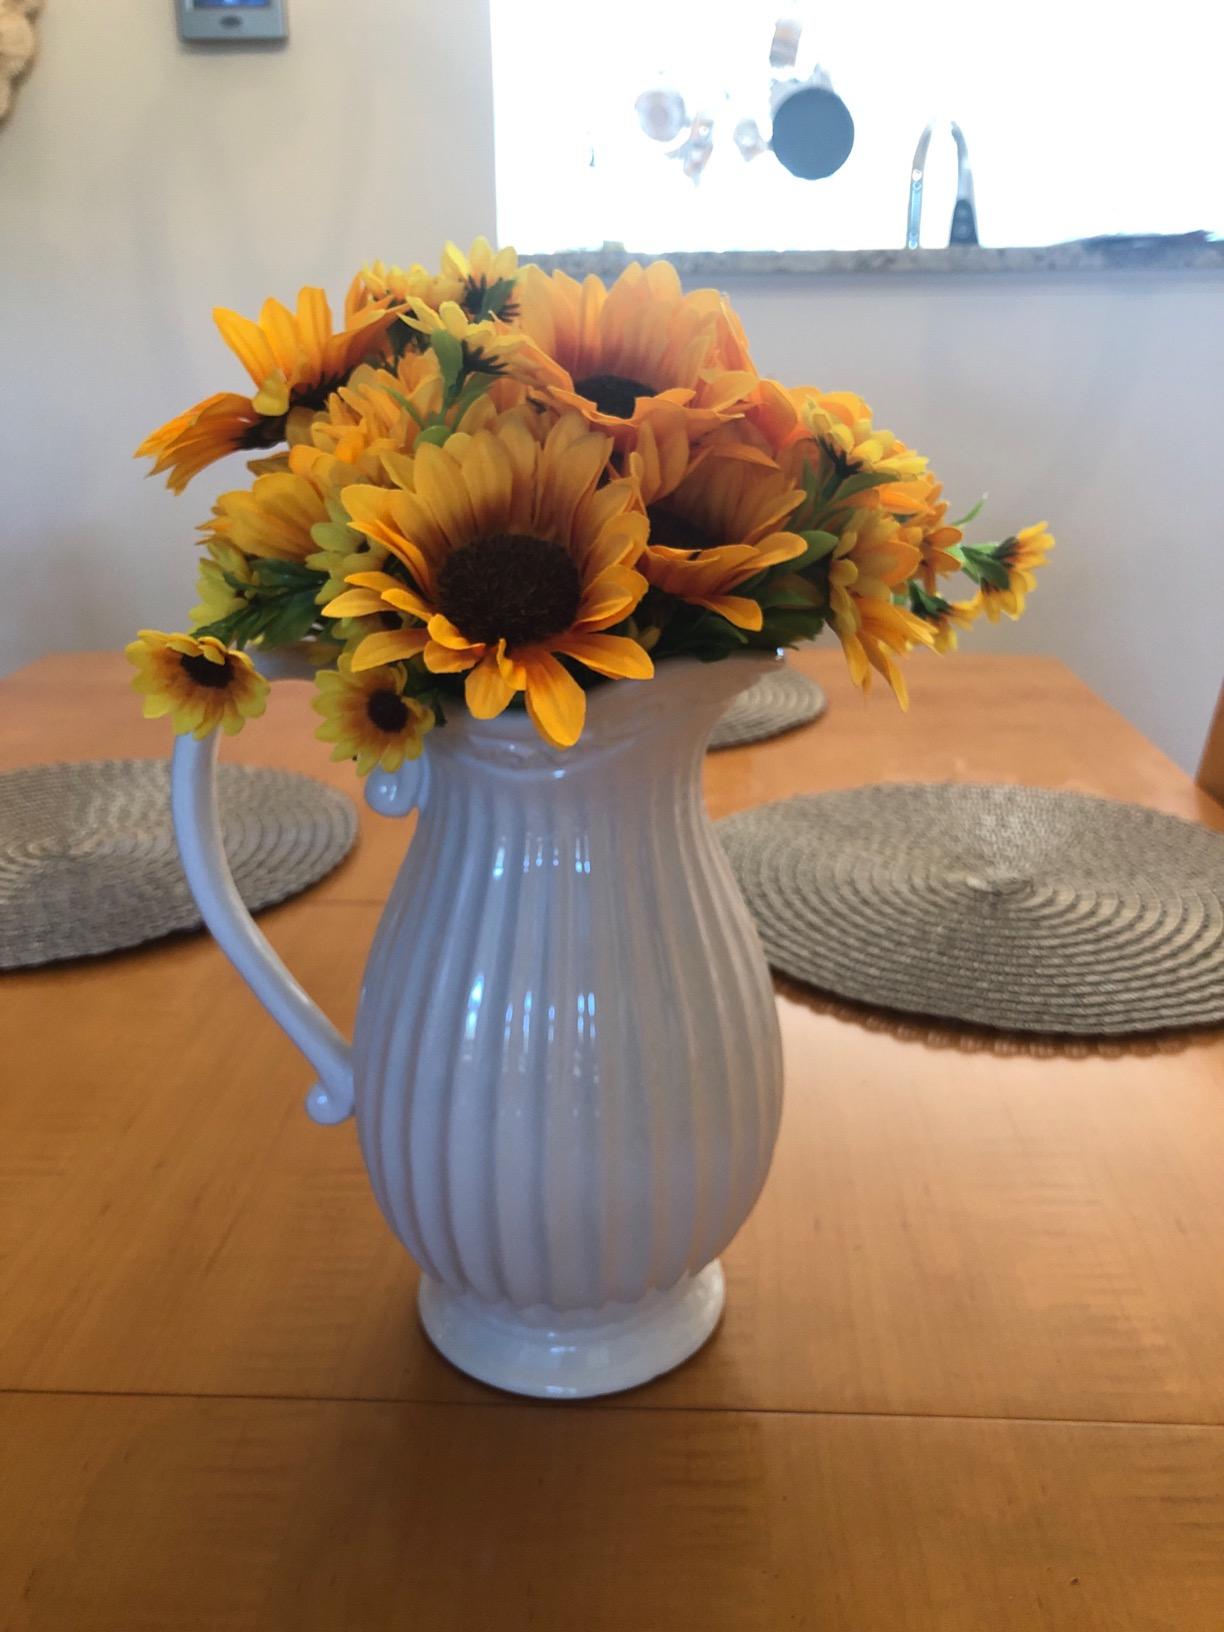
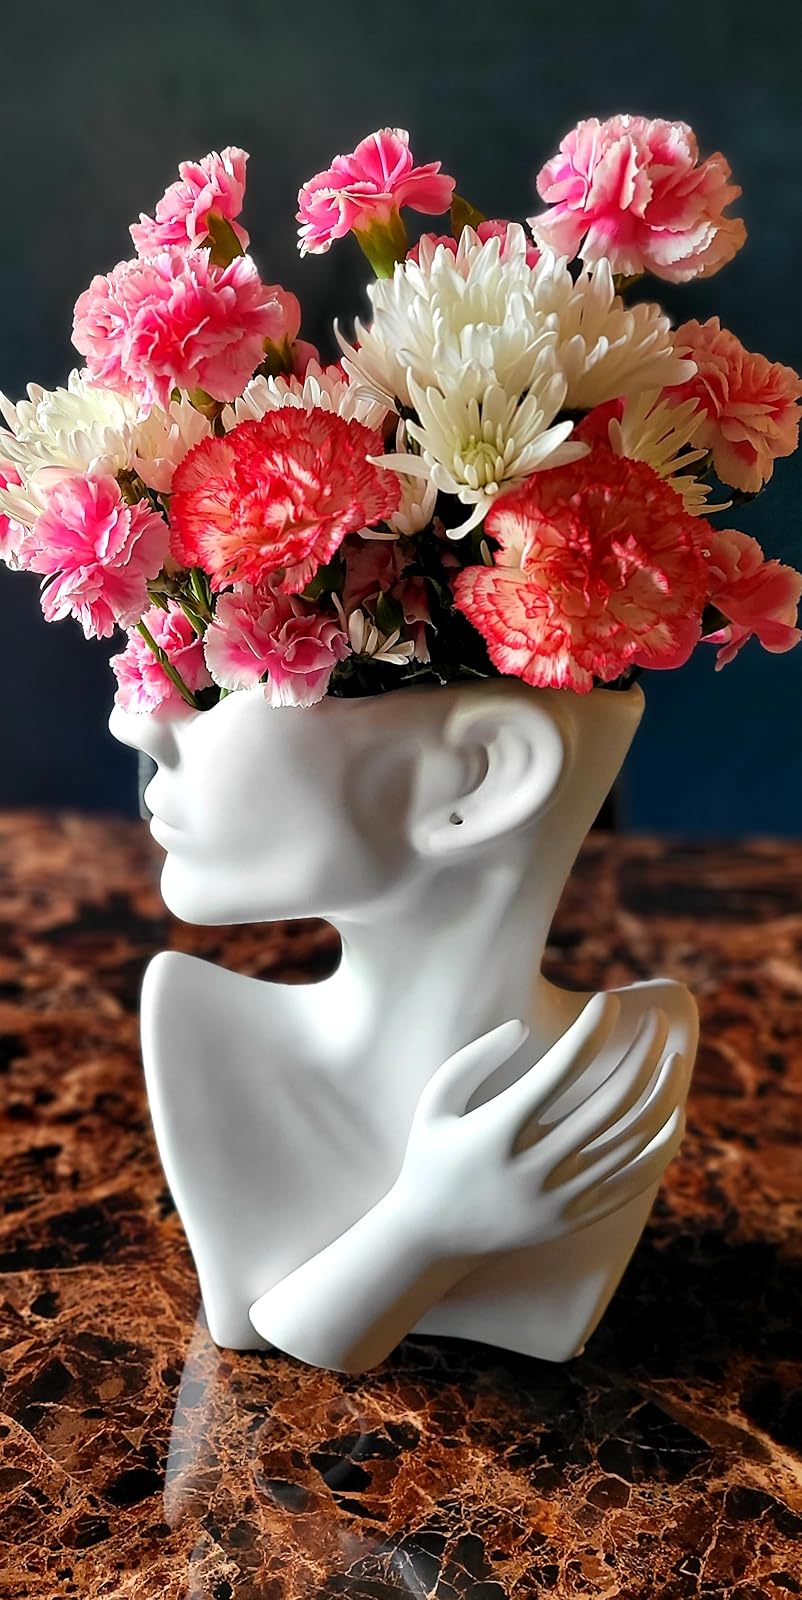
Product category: vase
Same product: no